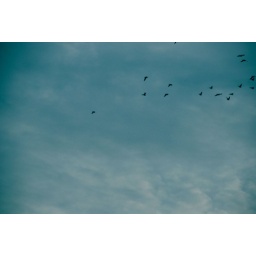
The birds hover over the sky